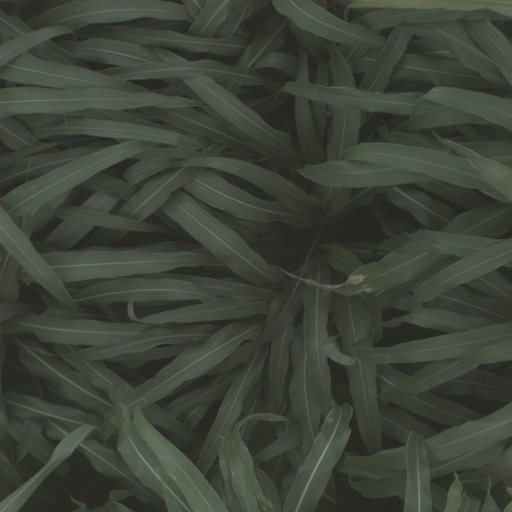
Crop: sorghum